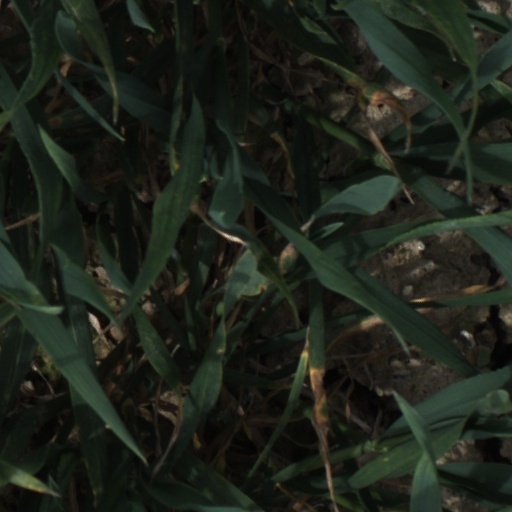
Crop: wheat